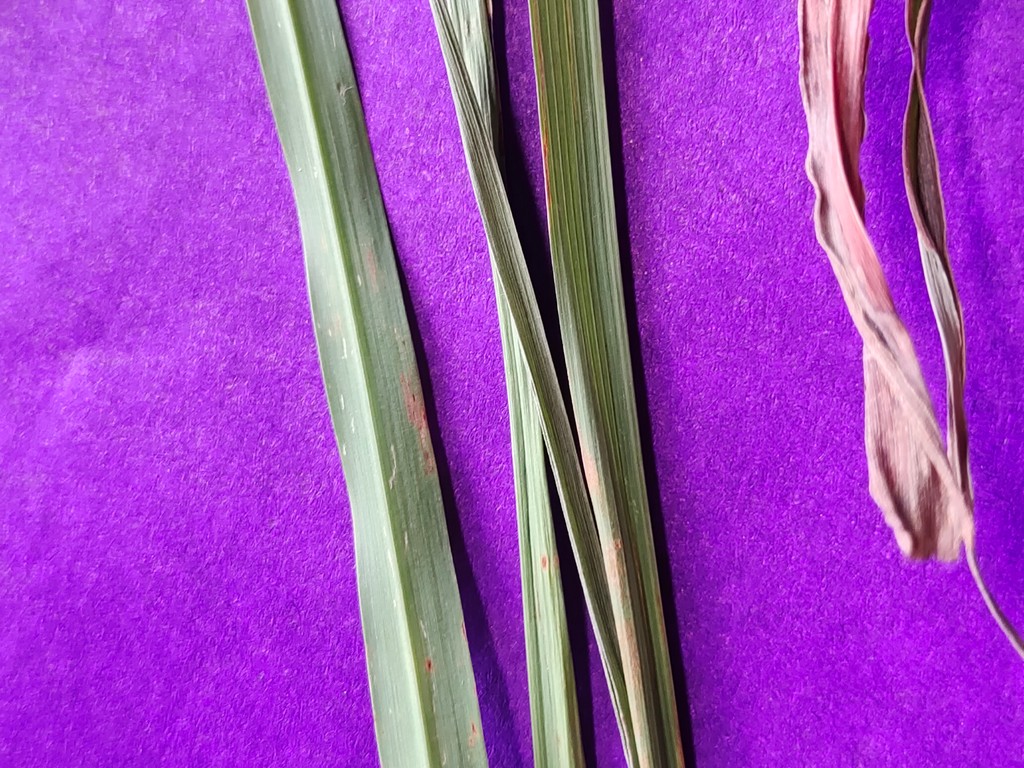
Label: Unhealthy